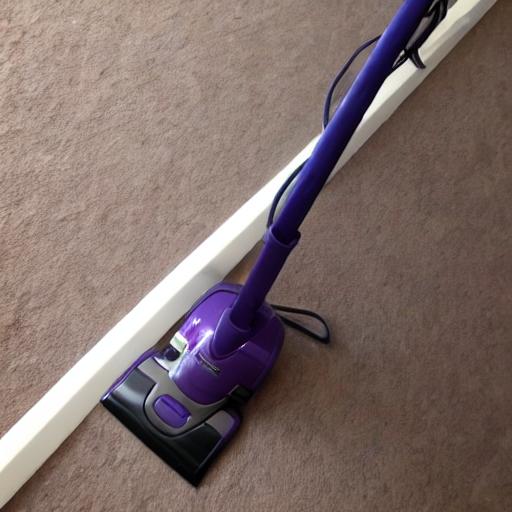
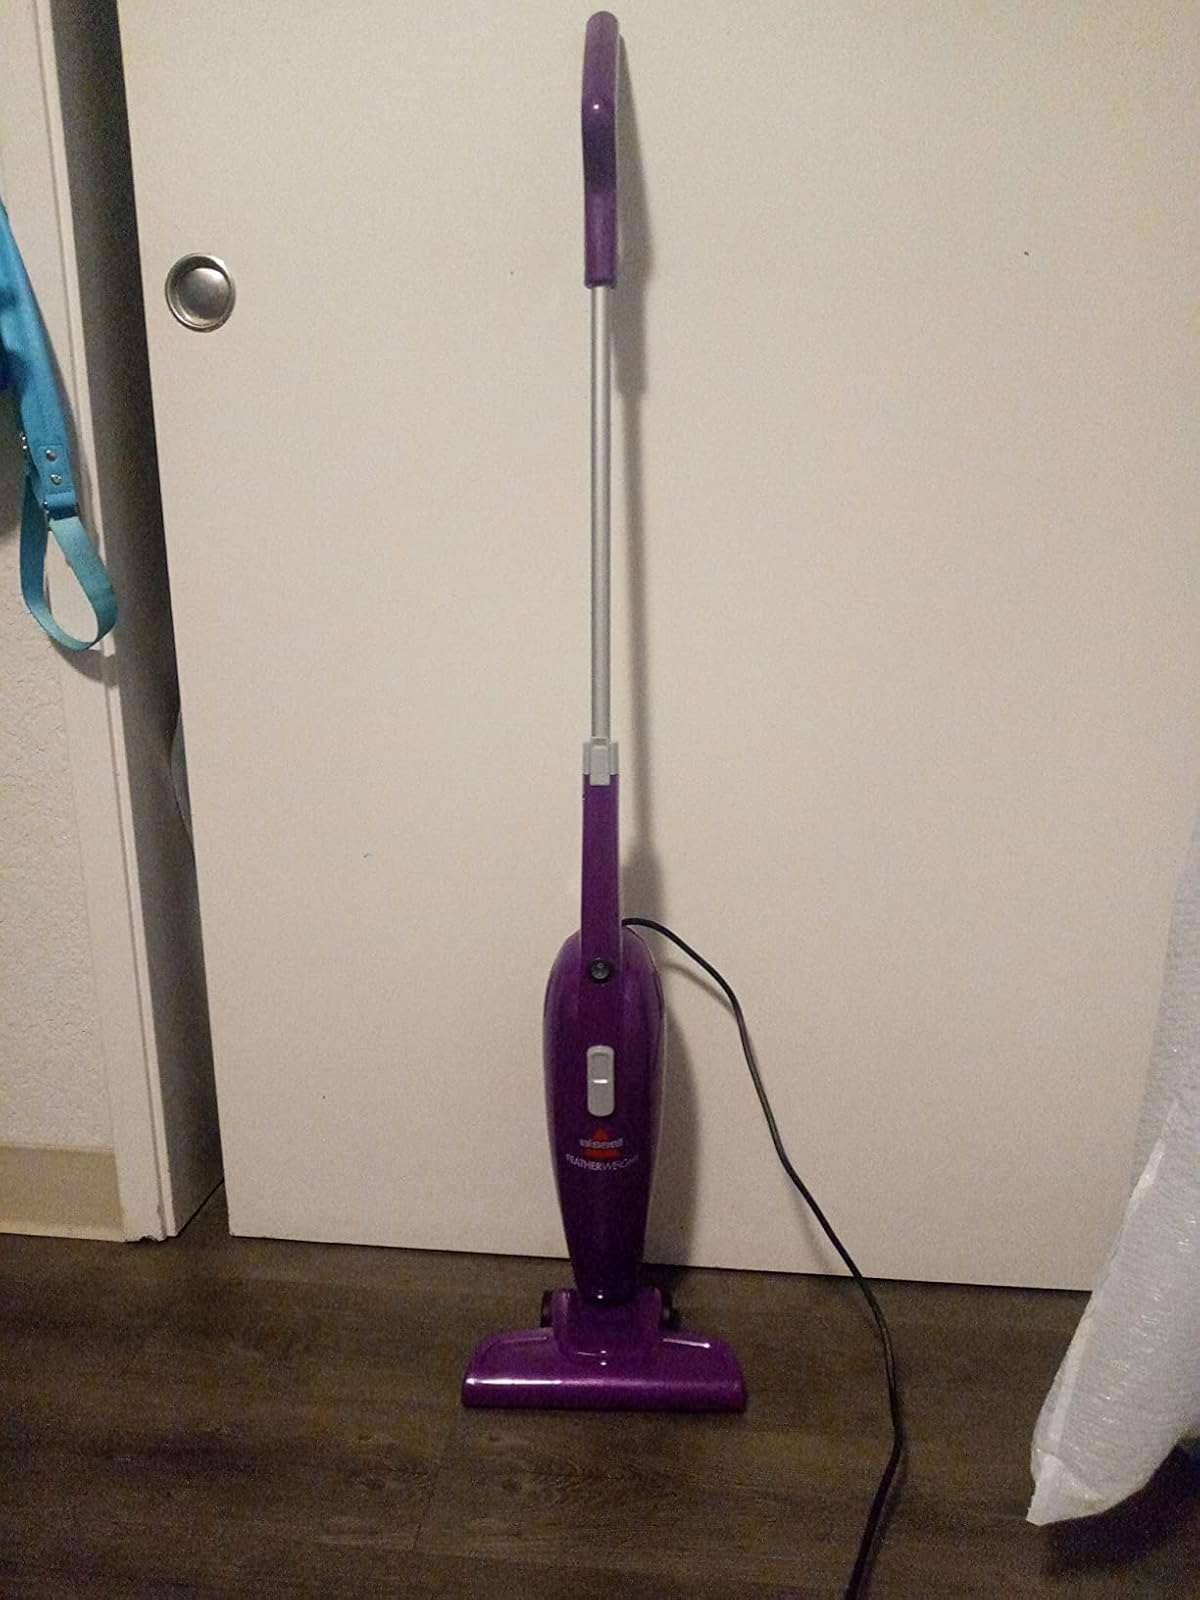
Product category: items_vacuum
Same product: no